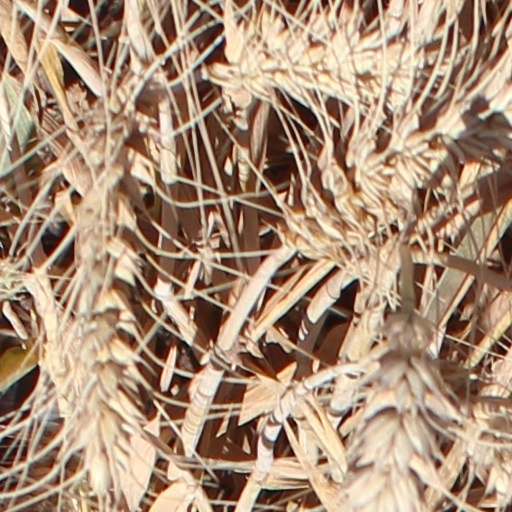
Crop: wheat